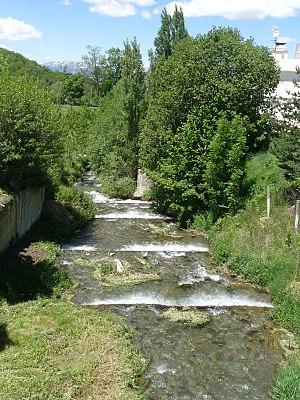
Rivière d'Err à Err, Pyrénées-Orientales, France
Err est une commune française située dans le département des Pyrénées-Orientales, en région Occitanie.